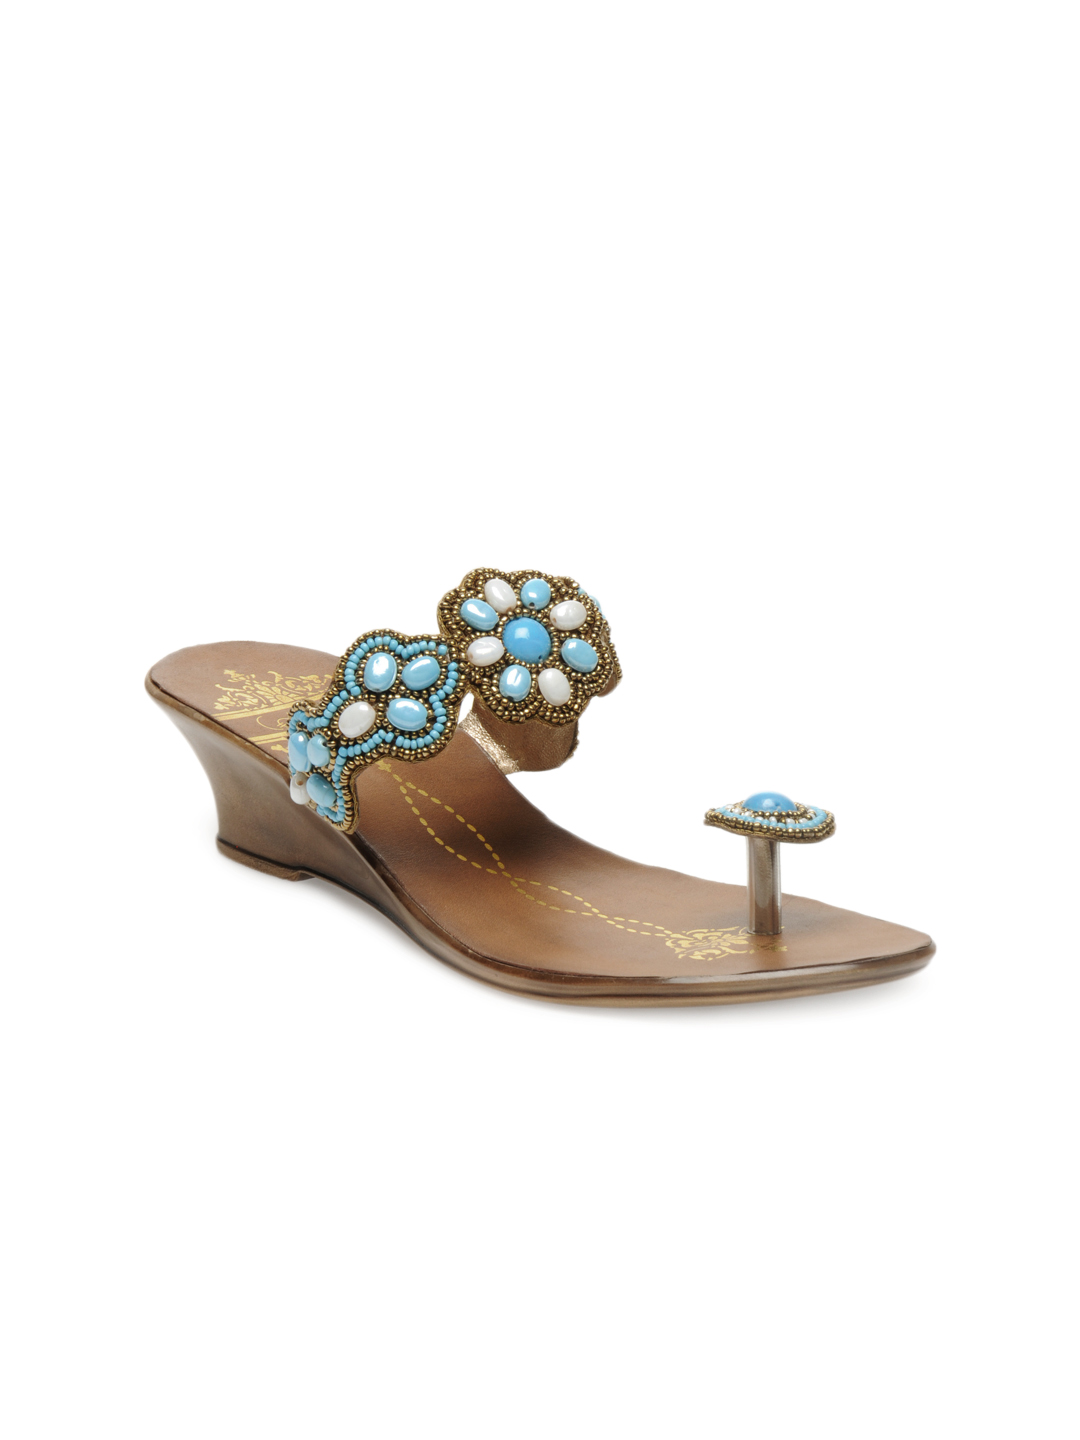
Catwalk Women Blue & White Sandals
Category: Footwear / Shoes / Heels
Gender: Women
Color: Blue
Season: Winter 2015
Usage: Casual